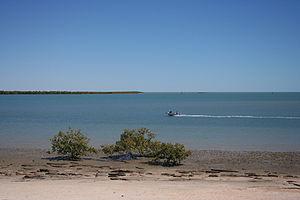
Karumba est une ville située dans le Queensland, en Australie, à 71 km de Normanton et 2 159 km de la capitale de l'État, Brisbane. La ville a auparavant été connue sous le nom de Norman Mouth et Kimberely. Karumba était le terme utilisé par les aborigènes pour décrire l'endroit, et il est utilisé officiellement comme nom depuis les années 1880.